Biological neuron model

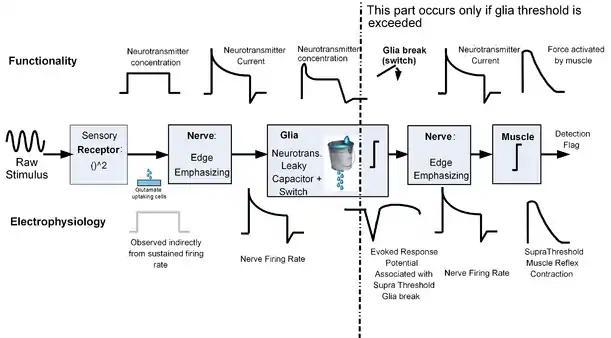
Fig. 6 The biological neural detection scheme as suggested by Nossenson et al.

As shown in Fig. 6, the key idea of the conjecture is to account for neurotransmitter concentration, neurotransmitter generation, and neurotransmitter removal rates as the important quantities in executing the detection task, while referring to the measured electrical potentials as a side effect that only in certain conditions coincide with the functional purpose of each step. The detection scheme is similar to a radar-like "energy detection" because it includes signal squaring, temporal summation, and a threshold switch mechanism, just like the energy detector, but it also includes a unit that emphasizes stimulus edges and a variable memory length (variable memory). According to this conjecture, the physiological equivalent of the energy test statistics is neurotransmitter concentration, and the firing rate corresponds to neurotransmitter current. The advantage of this interpretation is that it leads to a unit-consistent explanation which allows for bridge between electrophysiological measurements, biochemical measurements, and psychophysical results.